Environmental impact of the Gaza war

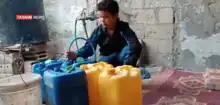
Humanitarian crisis in Gaza Strip following 2023 total blockade by Israel

Israeli bombardment and the blockade have led to a total collapse of Gaza's civil infrastructure, including sewage treatment, waste disposal, water management, and fuel supplies. Water has been polluted by 130,000 cubic metres of sewage being discharged into the sea every day due to Israel cutting off fuel supplies. Groundwater has been contaminated by toxins and munitions and air has been polluted by smoke and particulates from bombing. Soils have been degraded by uprooting trees and contaminated by toxins, munitions, heavy bombing and demolitions. Bombing by the Israeli army has created 50 million tonnes of debris and hazardous material, much of which contains human remains and tens of thousands of bombs. In June 2024, northern Gaza was described as a "wasteland", unable to sustain life.